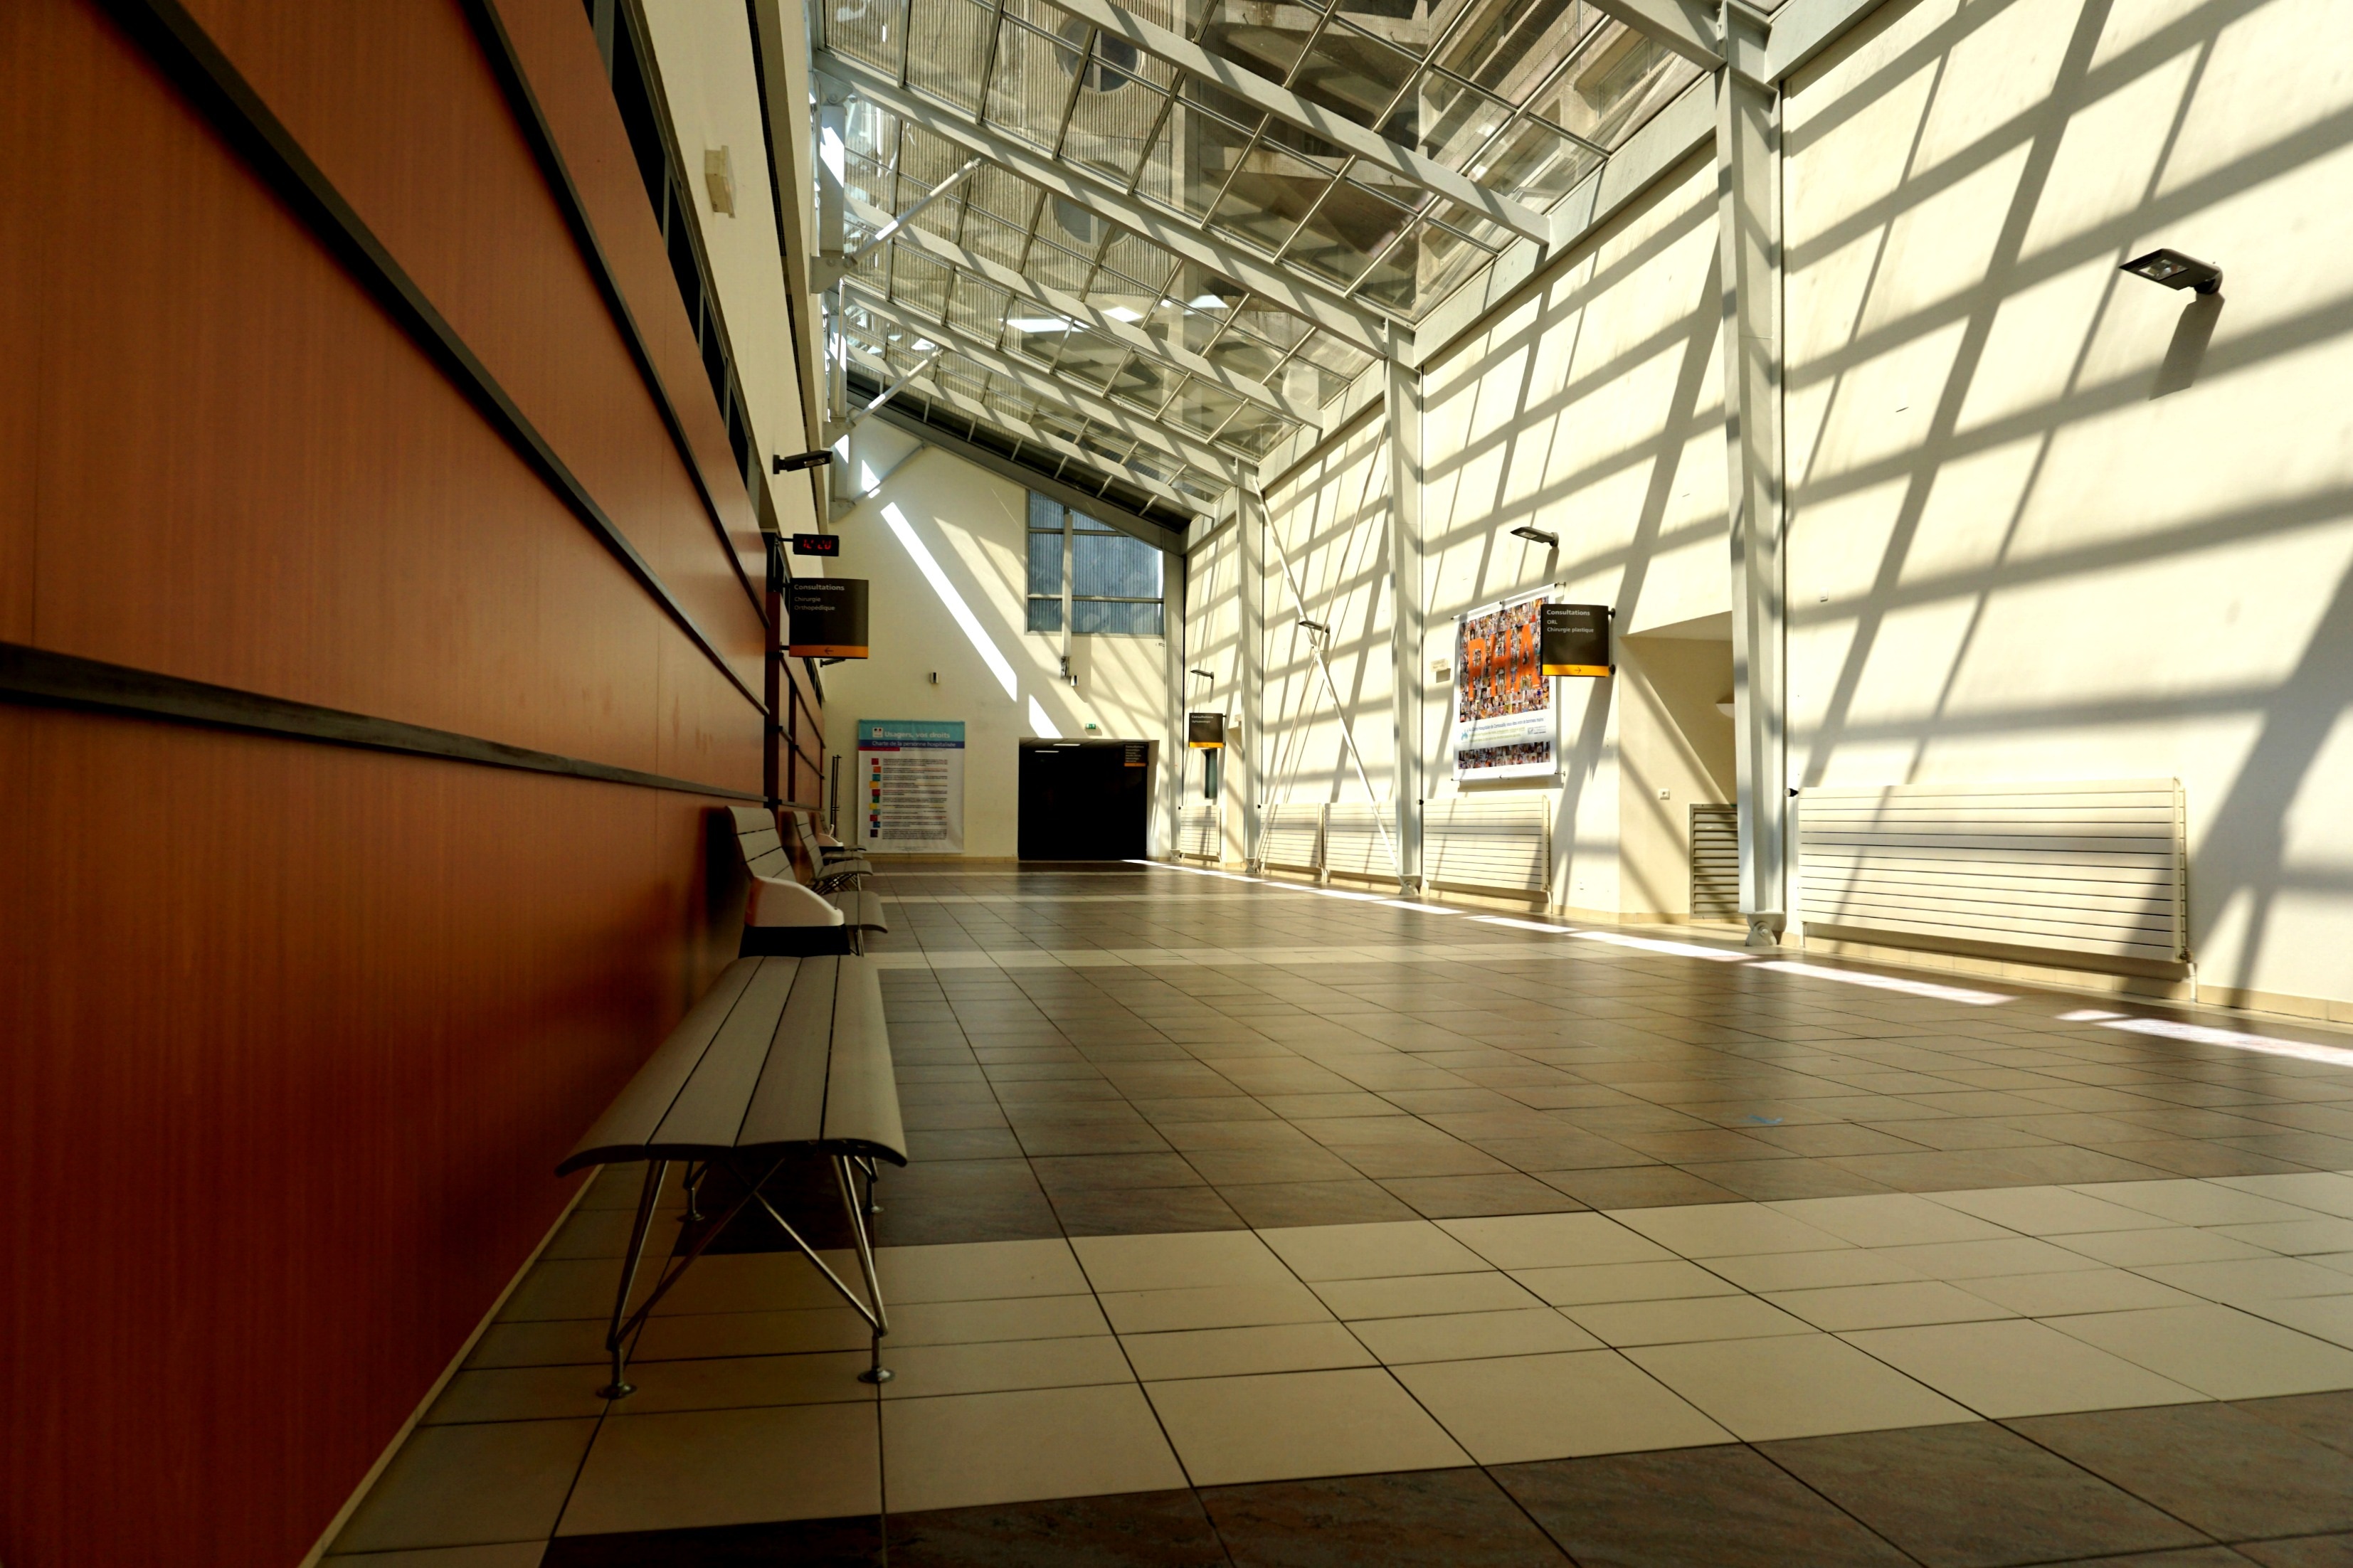
light, architecture, wood, floor, window, building, hall, lighting, interior design, corridor, hospital, tourist attraction, light and shade, flooring